Dodecahedron

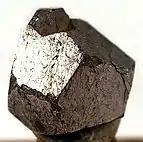
Cobaltite

The name "crystal pyrite" comes from one of the two common crystal habits shown by pyrite (the other one being the cube). In pyritohedral pyrite, the faces have a Miller index of (210), which means that the dihedral angle is 2·arctan(2) ≈ 126.87° and each pentagonal face has one angle of approximately 121.6° in between two angles of approximately 106.6° and opposite two angles of approximately 102.6°. The following formulas show the measurements for the face of a perfect crystal (which is rarely found in nature).